UPMC Presbyterian

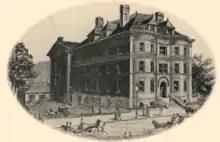
The original building that housed the UPMC Presbyterian Hospital on the north side of Pittsburgh

UPMC Presbyterian dates back to the early ideas of Louise Wotring Lyle, the wife of a local Presbyterian minister, Joseph Lyle. Lyle had attended medical school years earlier, but failed out due to the prejudice of male administrators. Lyle (along with other prominent females) founded the Women's Medical College of Cincinnati, later graduating with her MD from the college, she returned to Pittsburgh to open up a Presbyterian-based hospital. As Lyle was working with limited funds, she had founded the hospital with only five dollars and a line of credit